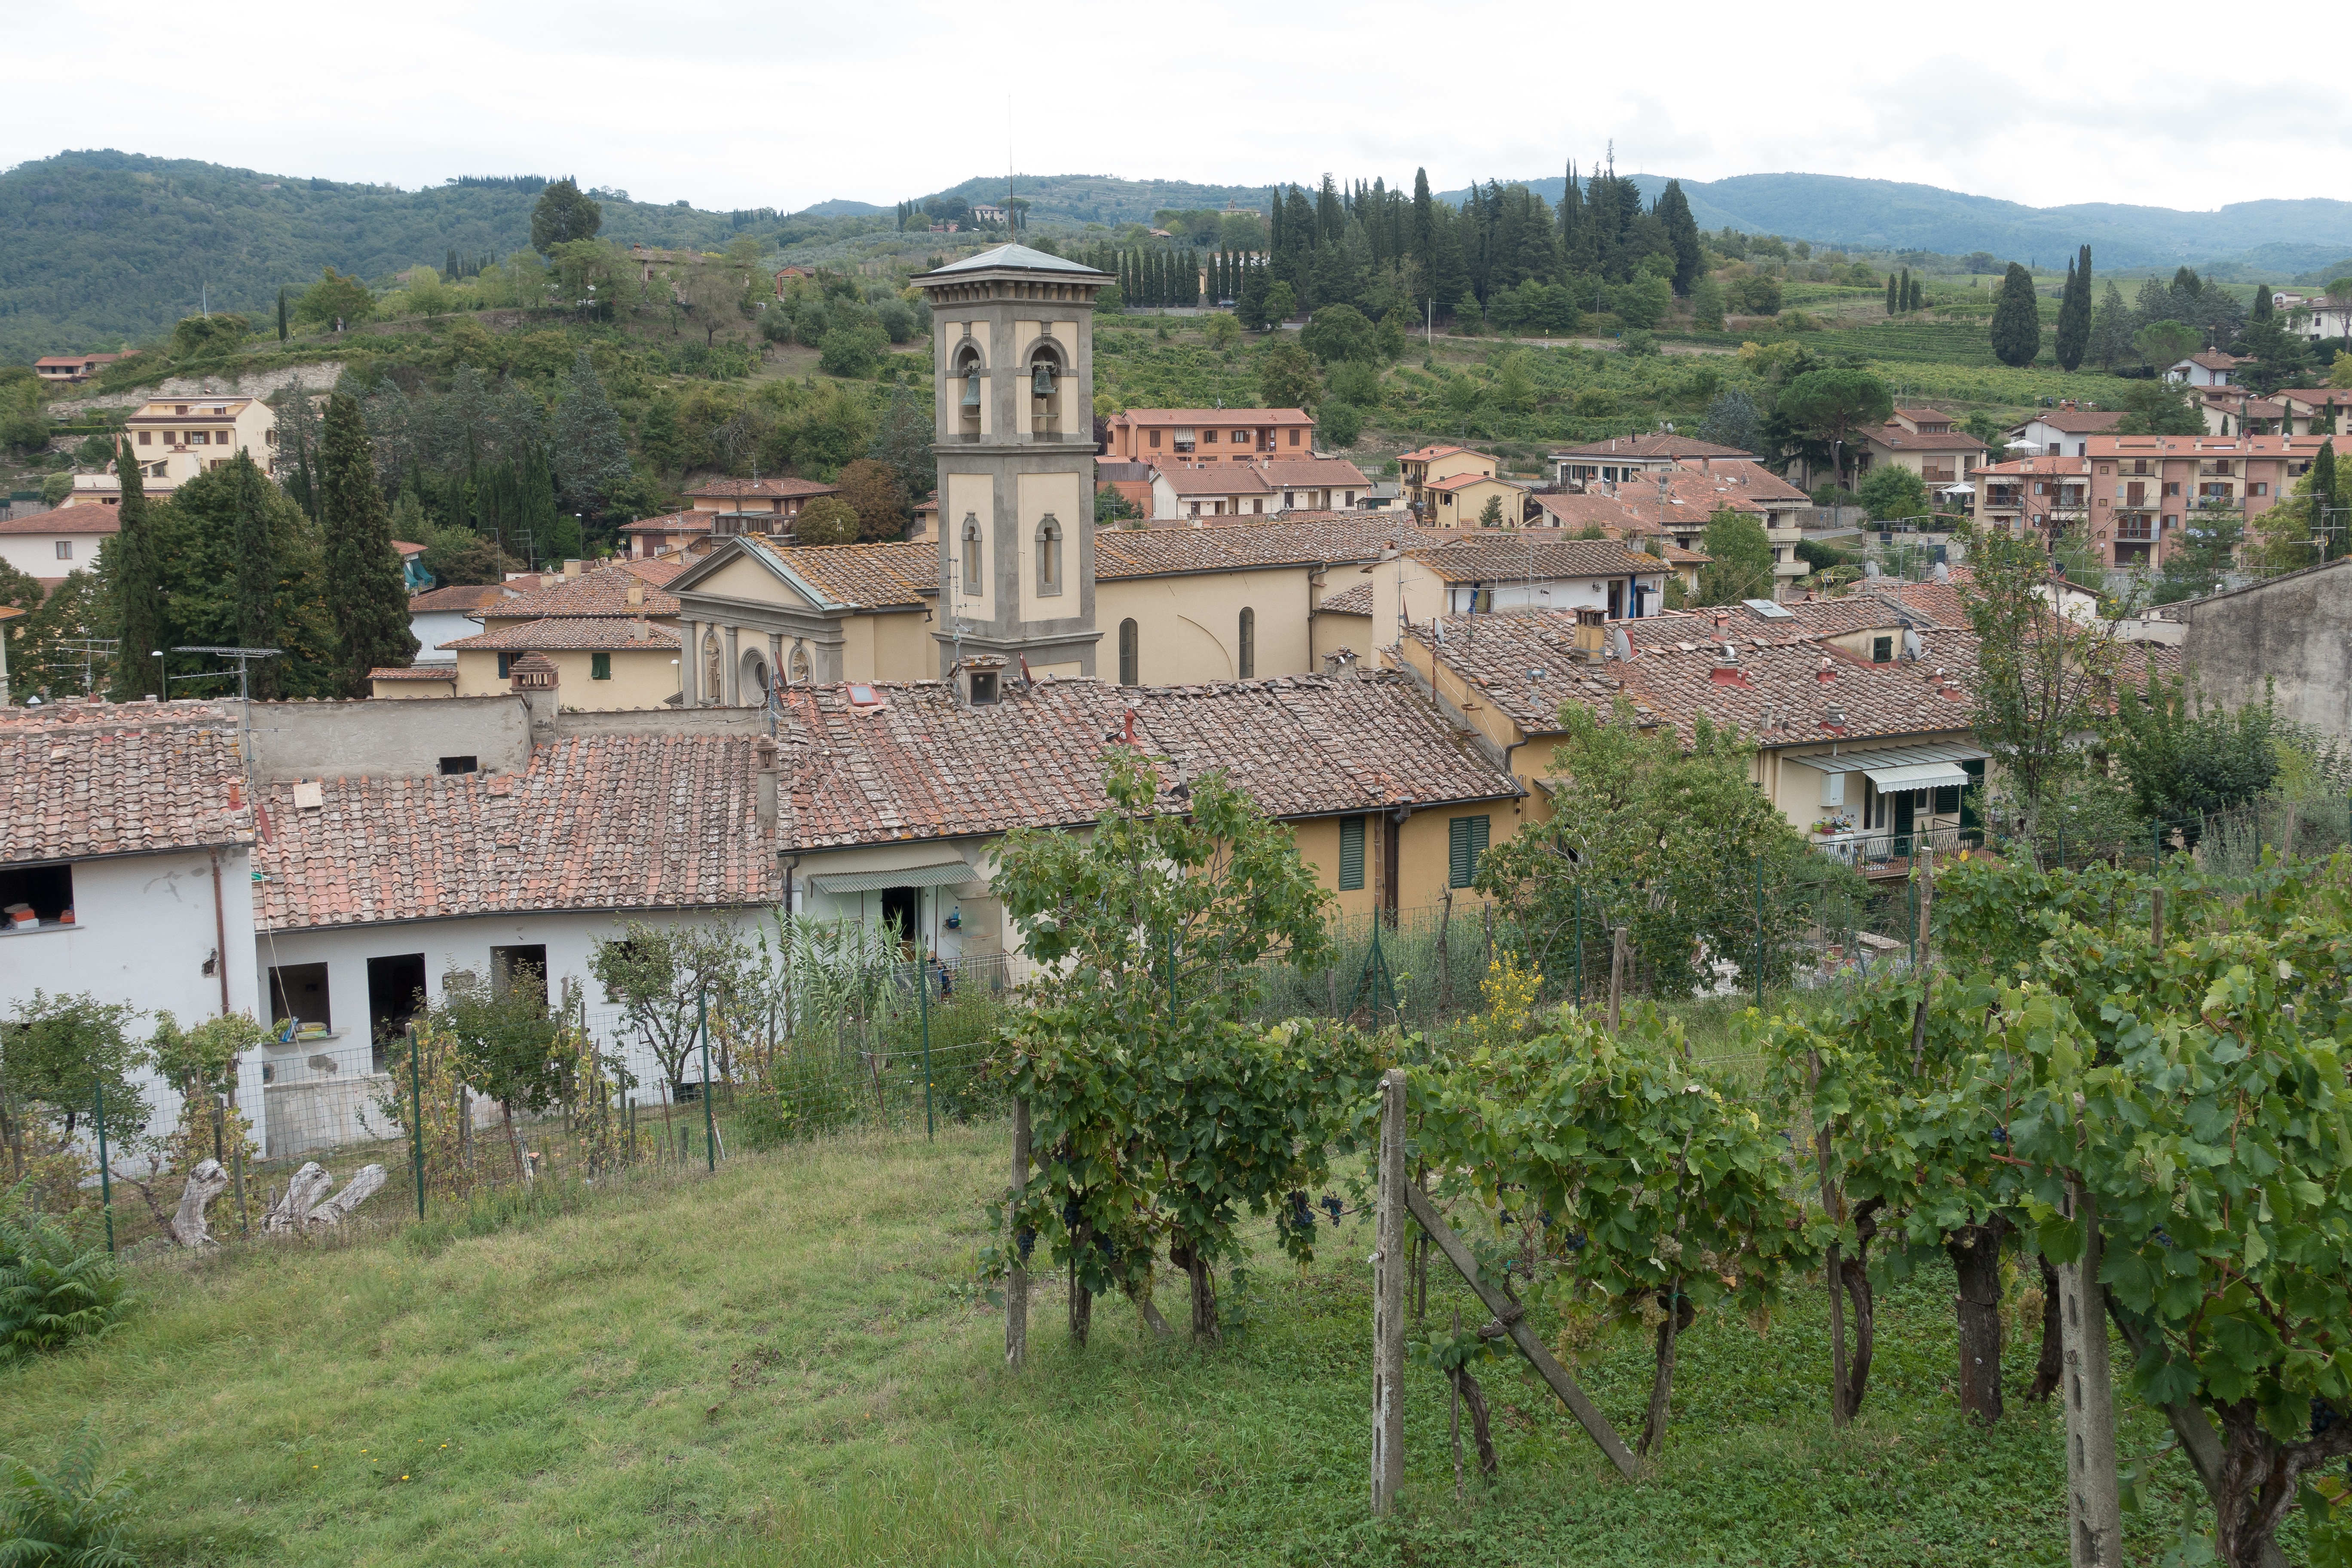
vineyard, town, building, home, village, italy, tuscany, property, church, agriculture, city view, bell tower, old town, place, monastery, estate, florence, middle ages, province, historic site, human settlement, greve in chianti